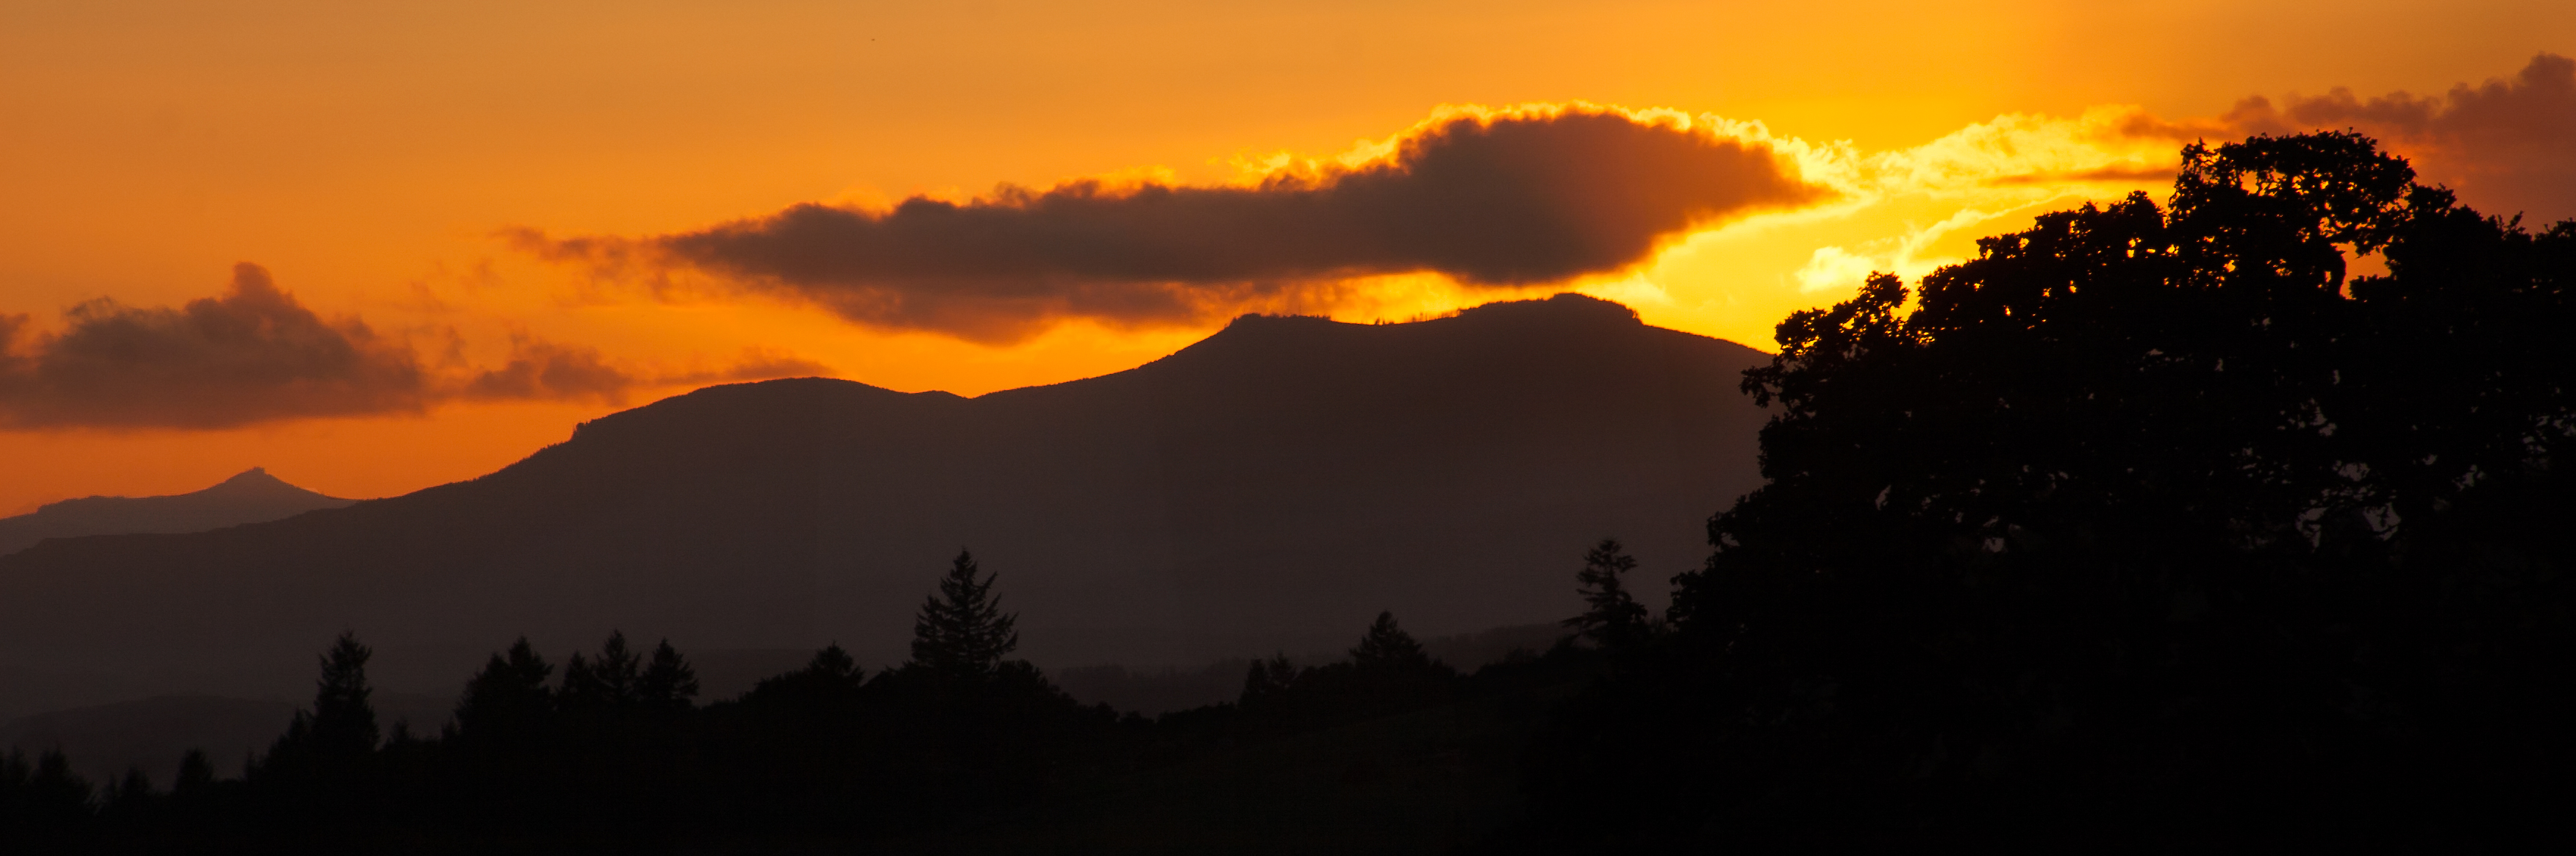
landscape, silhouette, mountain, cloud, sky, sun, sunrise, sunset, sunlight, morning, dawn, atmosphere, panorama, dusk, neighborhood, evening, orange, scenery, mountains, oregon, salemarea, afterglow, chinook, atmospheric phenomenon, red sky at morning